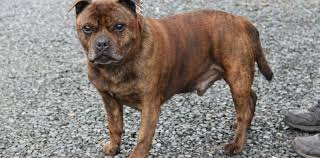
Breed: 203-n000015-Staffordshire_bullterrier